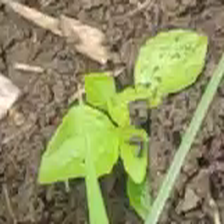
Weed species: Kena_(Commplina_benghalensio)